Ewert Janssen

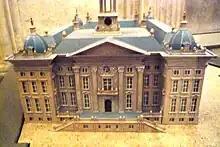
Model of his plans for the New Amsterdam City Hall, by Philips Vingboons

His original drawings for Charlottenborg Palace appear once again to have been based on Vingboom's plans for Amsterdam's city hall which is now the royal residence. It was only thanks to Lambert van Haven's significant alterations that the building has a style of its own. Nevertheless, it is considered to be one of Denmark's architectural masterpieces.